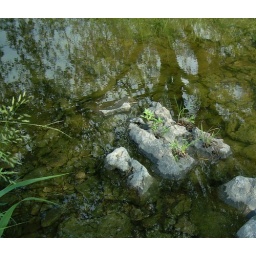
plants growing on a rock in a pond on the creek with tree and sky reflections in the water